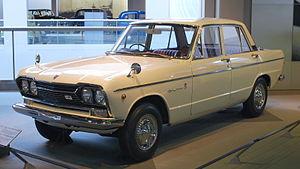
La Prince Skyline 2000GT est une voiture de sport de la marque Prince commercialisée entre 1964 et 1968.